David Sumner House

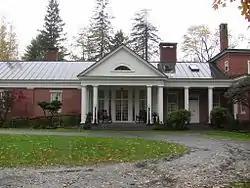

The David Sumner House is a historic house at 4 Station Road in Hartland, Vermont. Built about 1807, it is a fine local example of Federal period architecture, exhibiting the influence of architect Asher Benjamin. It was built for David Sumner, a major local landowner and operator of sawmills. The house, now the Sumner Mansion Inn, was listed on the National Register of Historic Places in 1989.